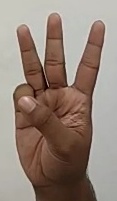
ASL sign: 6